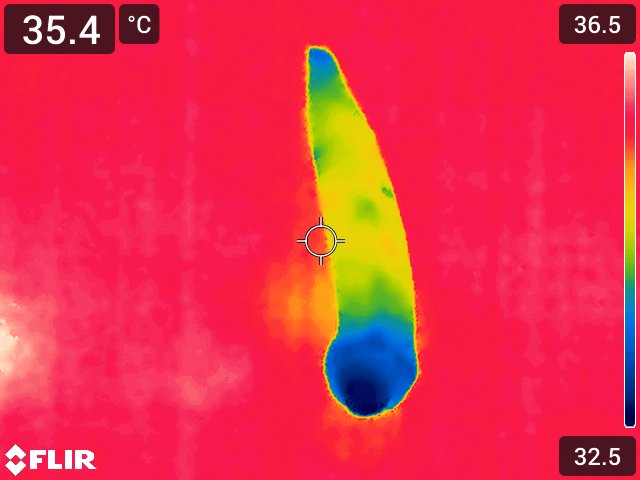
Maturity: over_matured